William Morris (British Army officer)

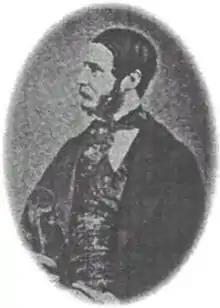
Lieutenant-Colonel William Morris, CB

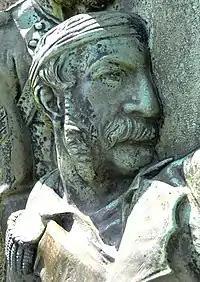
Captain William Morris, detail from 1860 bronze relief sculpted by Edward Bowring Stephens, on his monumental obelisk on Hatherleigh Moor, Devon

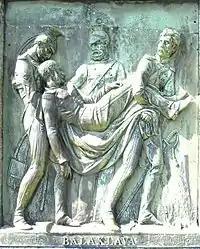
Captain William Morris, 1860 bronze relief panel sculpted by Edward Bowring Stephens, on his monumental obelisk on Hatherleigh Moor, Devon. Inscribed on base: "BALAKLAVA"

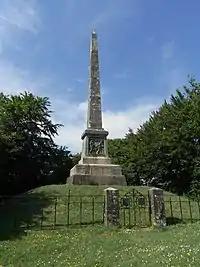
1860 monumental obelisk on Hatherleigh Moor, Devon, to Captain William Morris (1820–1858). With bronze relief sculpture by Edward Bowring Stephens inscribed: "BALAKLAVA"

Lieutenant-Colonel William Morris (18 December 1820 – 11 July 1858) was a British Army officer who rode in the Charge of the Light Brigade.